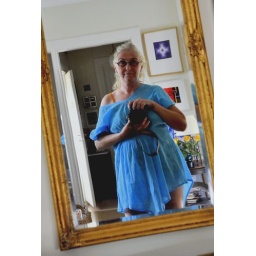
Lady in blue dress NikonD90 174